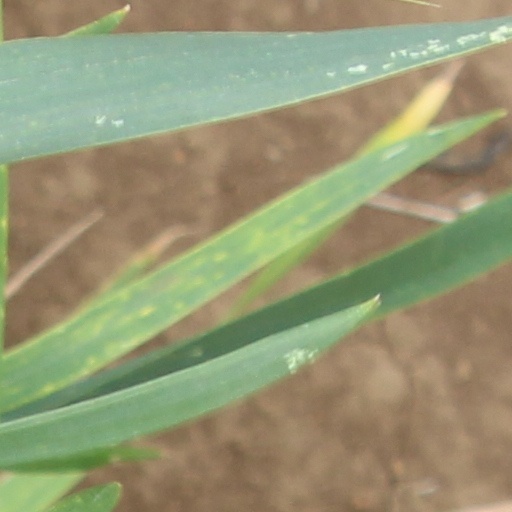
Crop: wheat